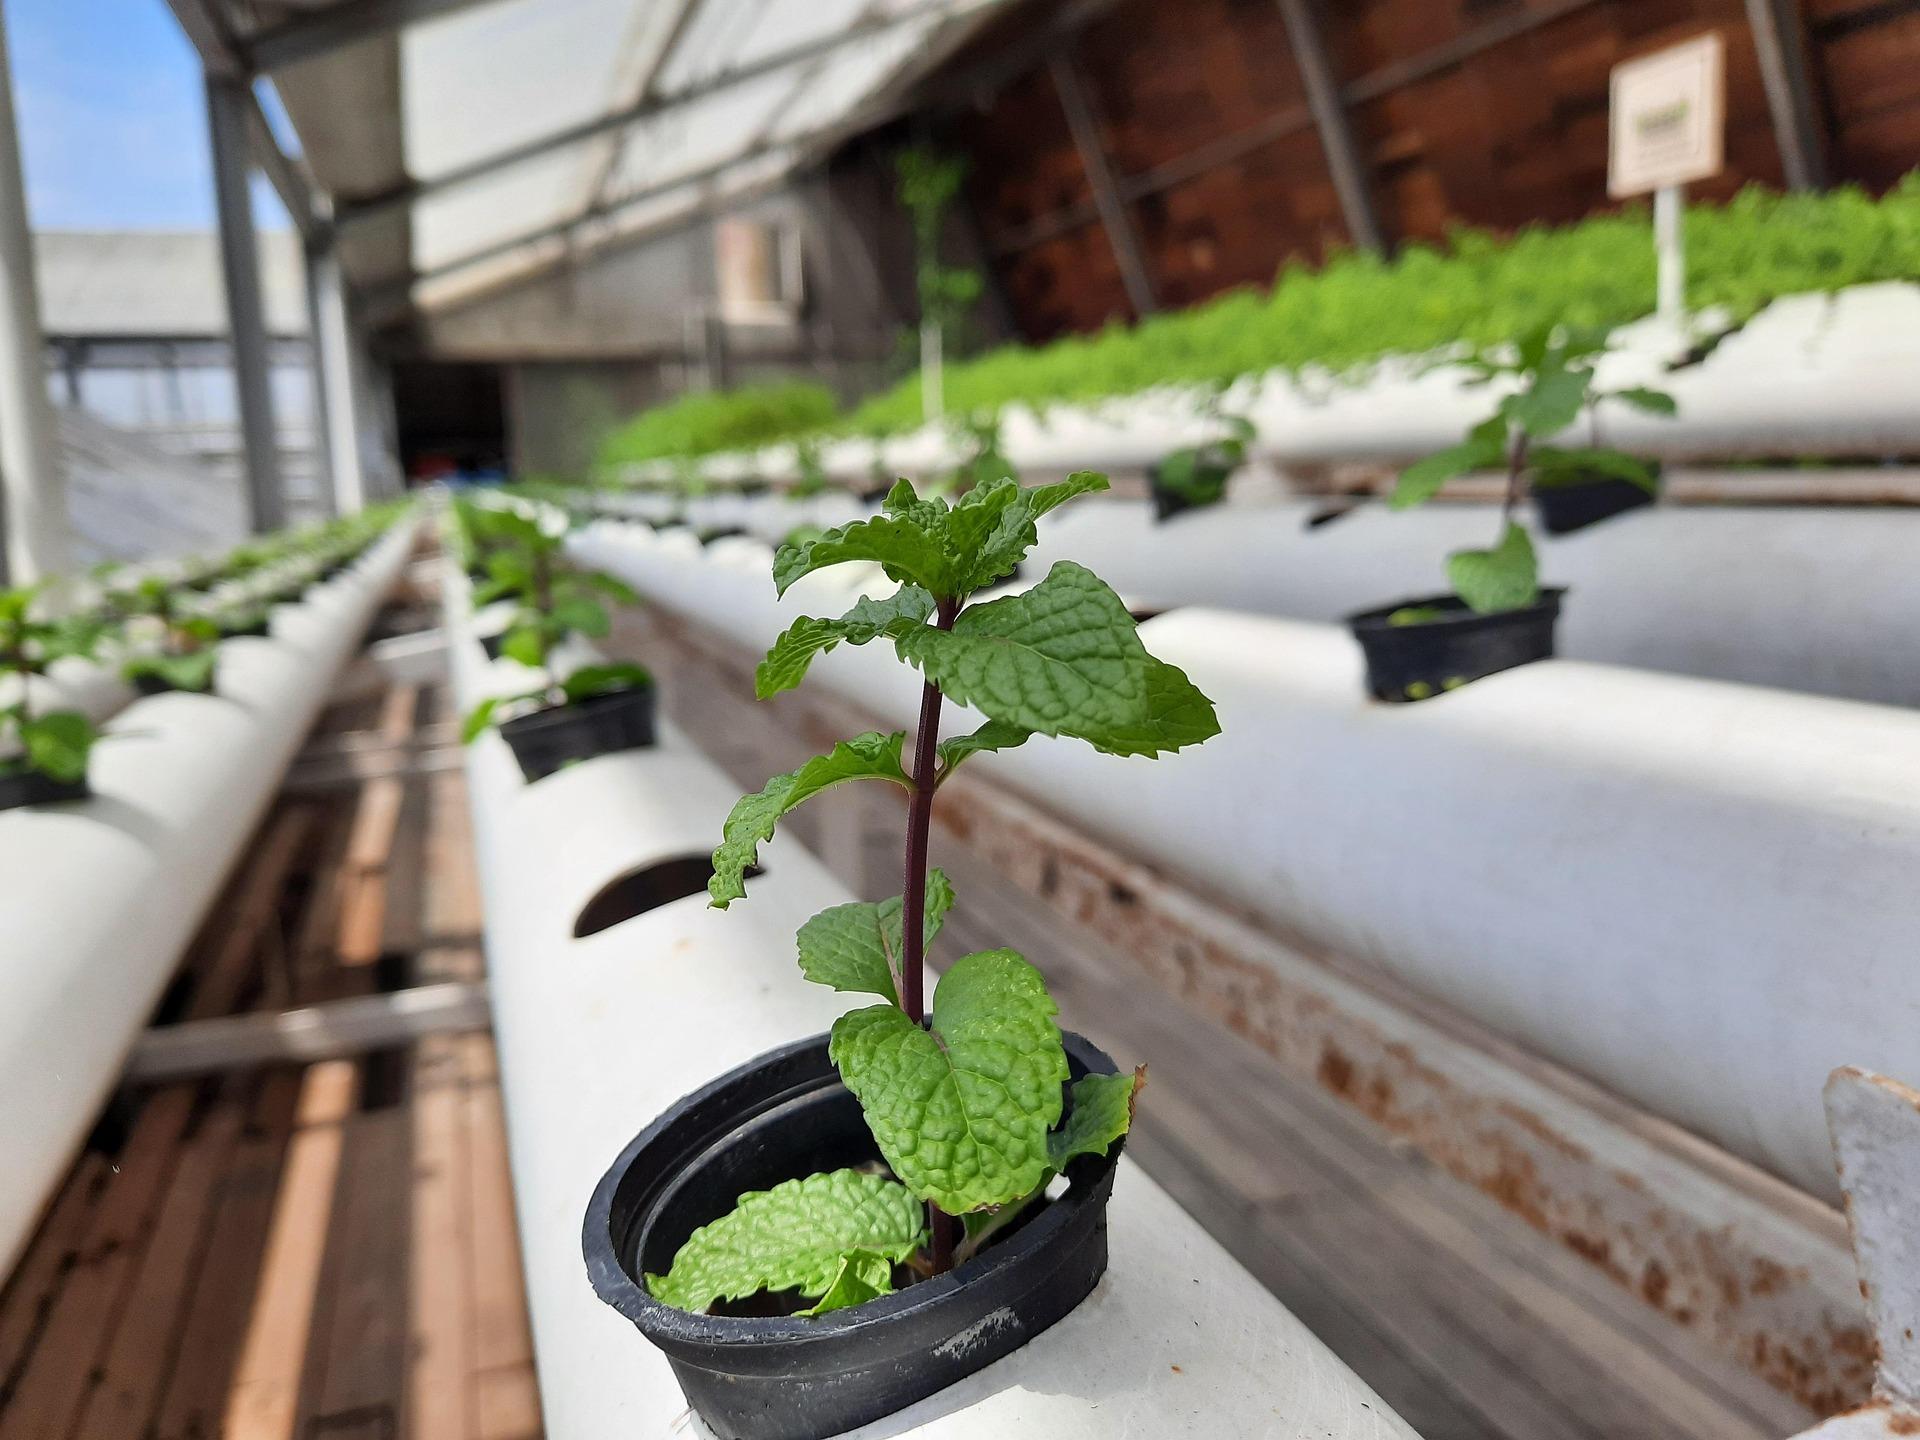
Mabomba yenye rangi nyeupe yaliyopangiliwa kwa mpangilio mzuri yakiwa na mashimo kwa juu ndani yake kuna mimea ya kijani kibichi ikiwa imestawi vizuri, huu ni mfano bora wa kilimo cha haidroponi kinachowezesha mimea kustawi bila udongo kwa kutumia virutubisho vinavyoyeyushwa kwenye maji.